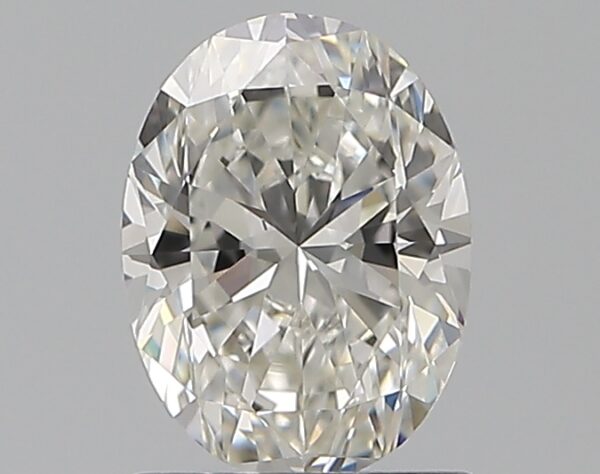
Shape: oval
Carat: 1.01
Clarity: VS1
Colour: G
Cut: EX
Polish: EX
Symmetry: EX
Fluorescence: M
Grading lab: GIA
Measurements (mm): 7.52 x 5.59 x 3.58